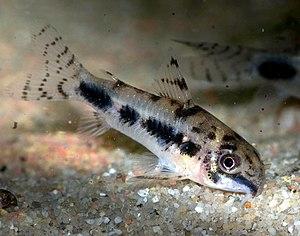
Les siluriformes forment un ordre regroupant les poissons-chats et les silures, il compte environ le quart des espèces de poissons d'eau douce. Ils sont nommés poissons-chats en référence à leurs barbillons, qui ressemblent aux moustaches d'un chat. Malgré leur nom commun, tous les poissons-chats ne sont pas pourvus de barbillons, les caractéristiques qui classent un poisson dans l'ordre des siluriformes sont, en fait, certaines caractéristiques du crâne et de la vessie natatoire.